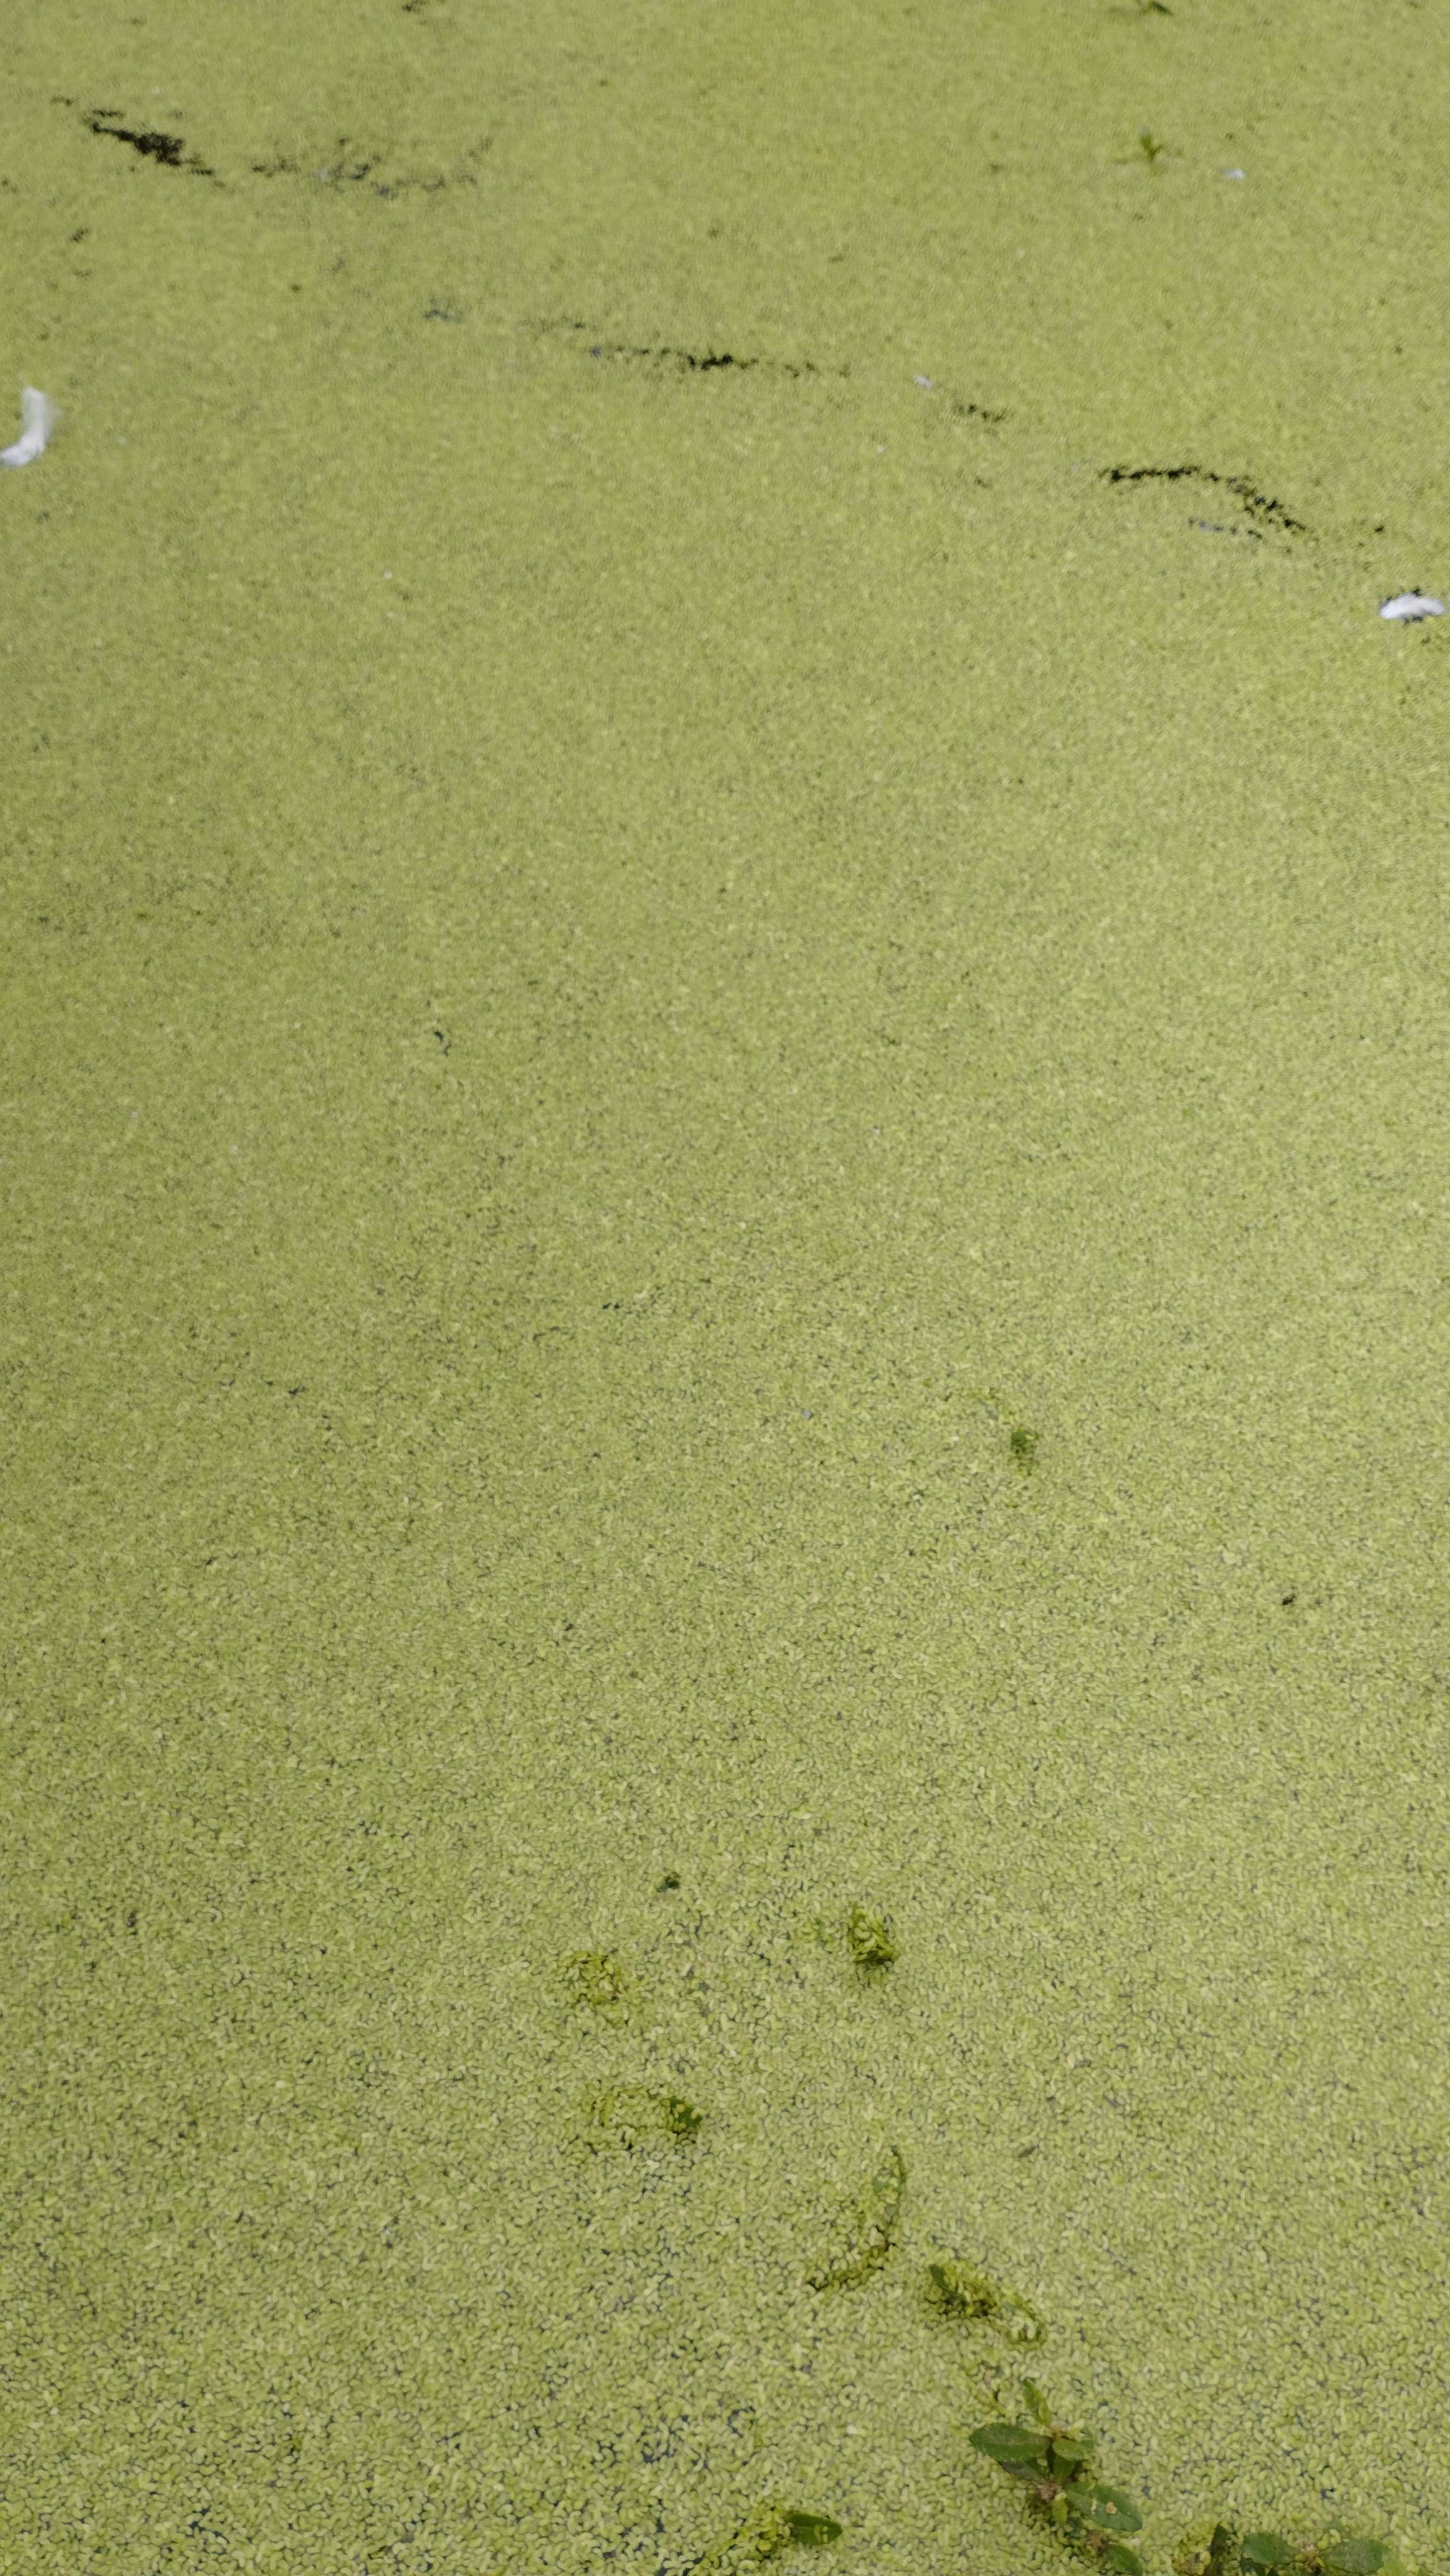
Species: Common Duckweeds (Lemna minor)